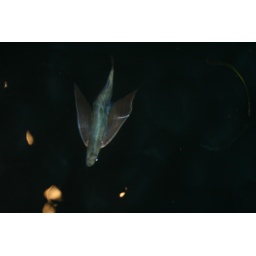
flying fish in the spotlight